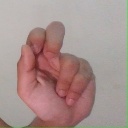
अक्षर: ढ